Talking Heads

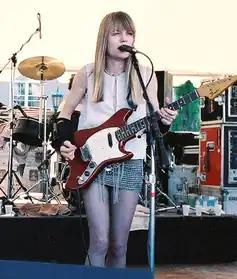
Tina Weymouth and her husband Chris Frantz formed the side project Tom Tom Club.

In December 1991, Talking Heads announced that they had disbanded. Frantz said he learned that Byrne had left from an article in the "Los Angeles Times", and said: "As far as we're concerned, the band never really broke up. David just decided to leave." Their final release was "Sax and Violins", an original song that had appeared earlier that year on the soundtrack to Wim Wenders' "Until the end of the World". Byrne continued his solo career, releasing "Rei Momo" in 1989 and "The Forest" in 1991. This period also saw a revived flourish from both Tom Tom Club ("Boom Boom Chi Boom Boom" and "Dark Sneak Love Action") and Harrison ("Casual Gods" and "Walk on Water"), who toured together in 1990.